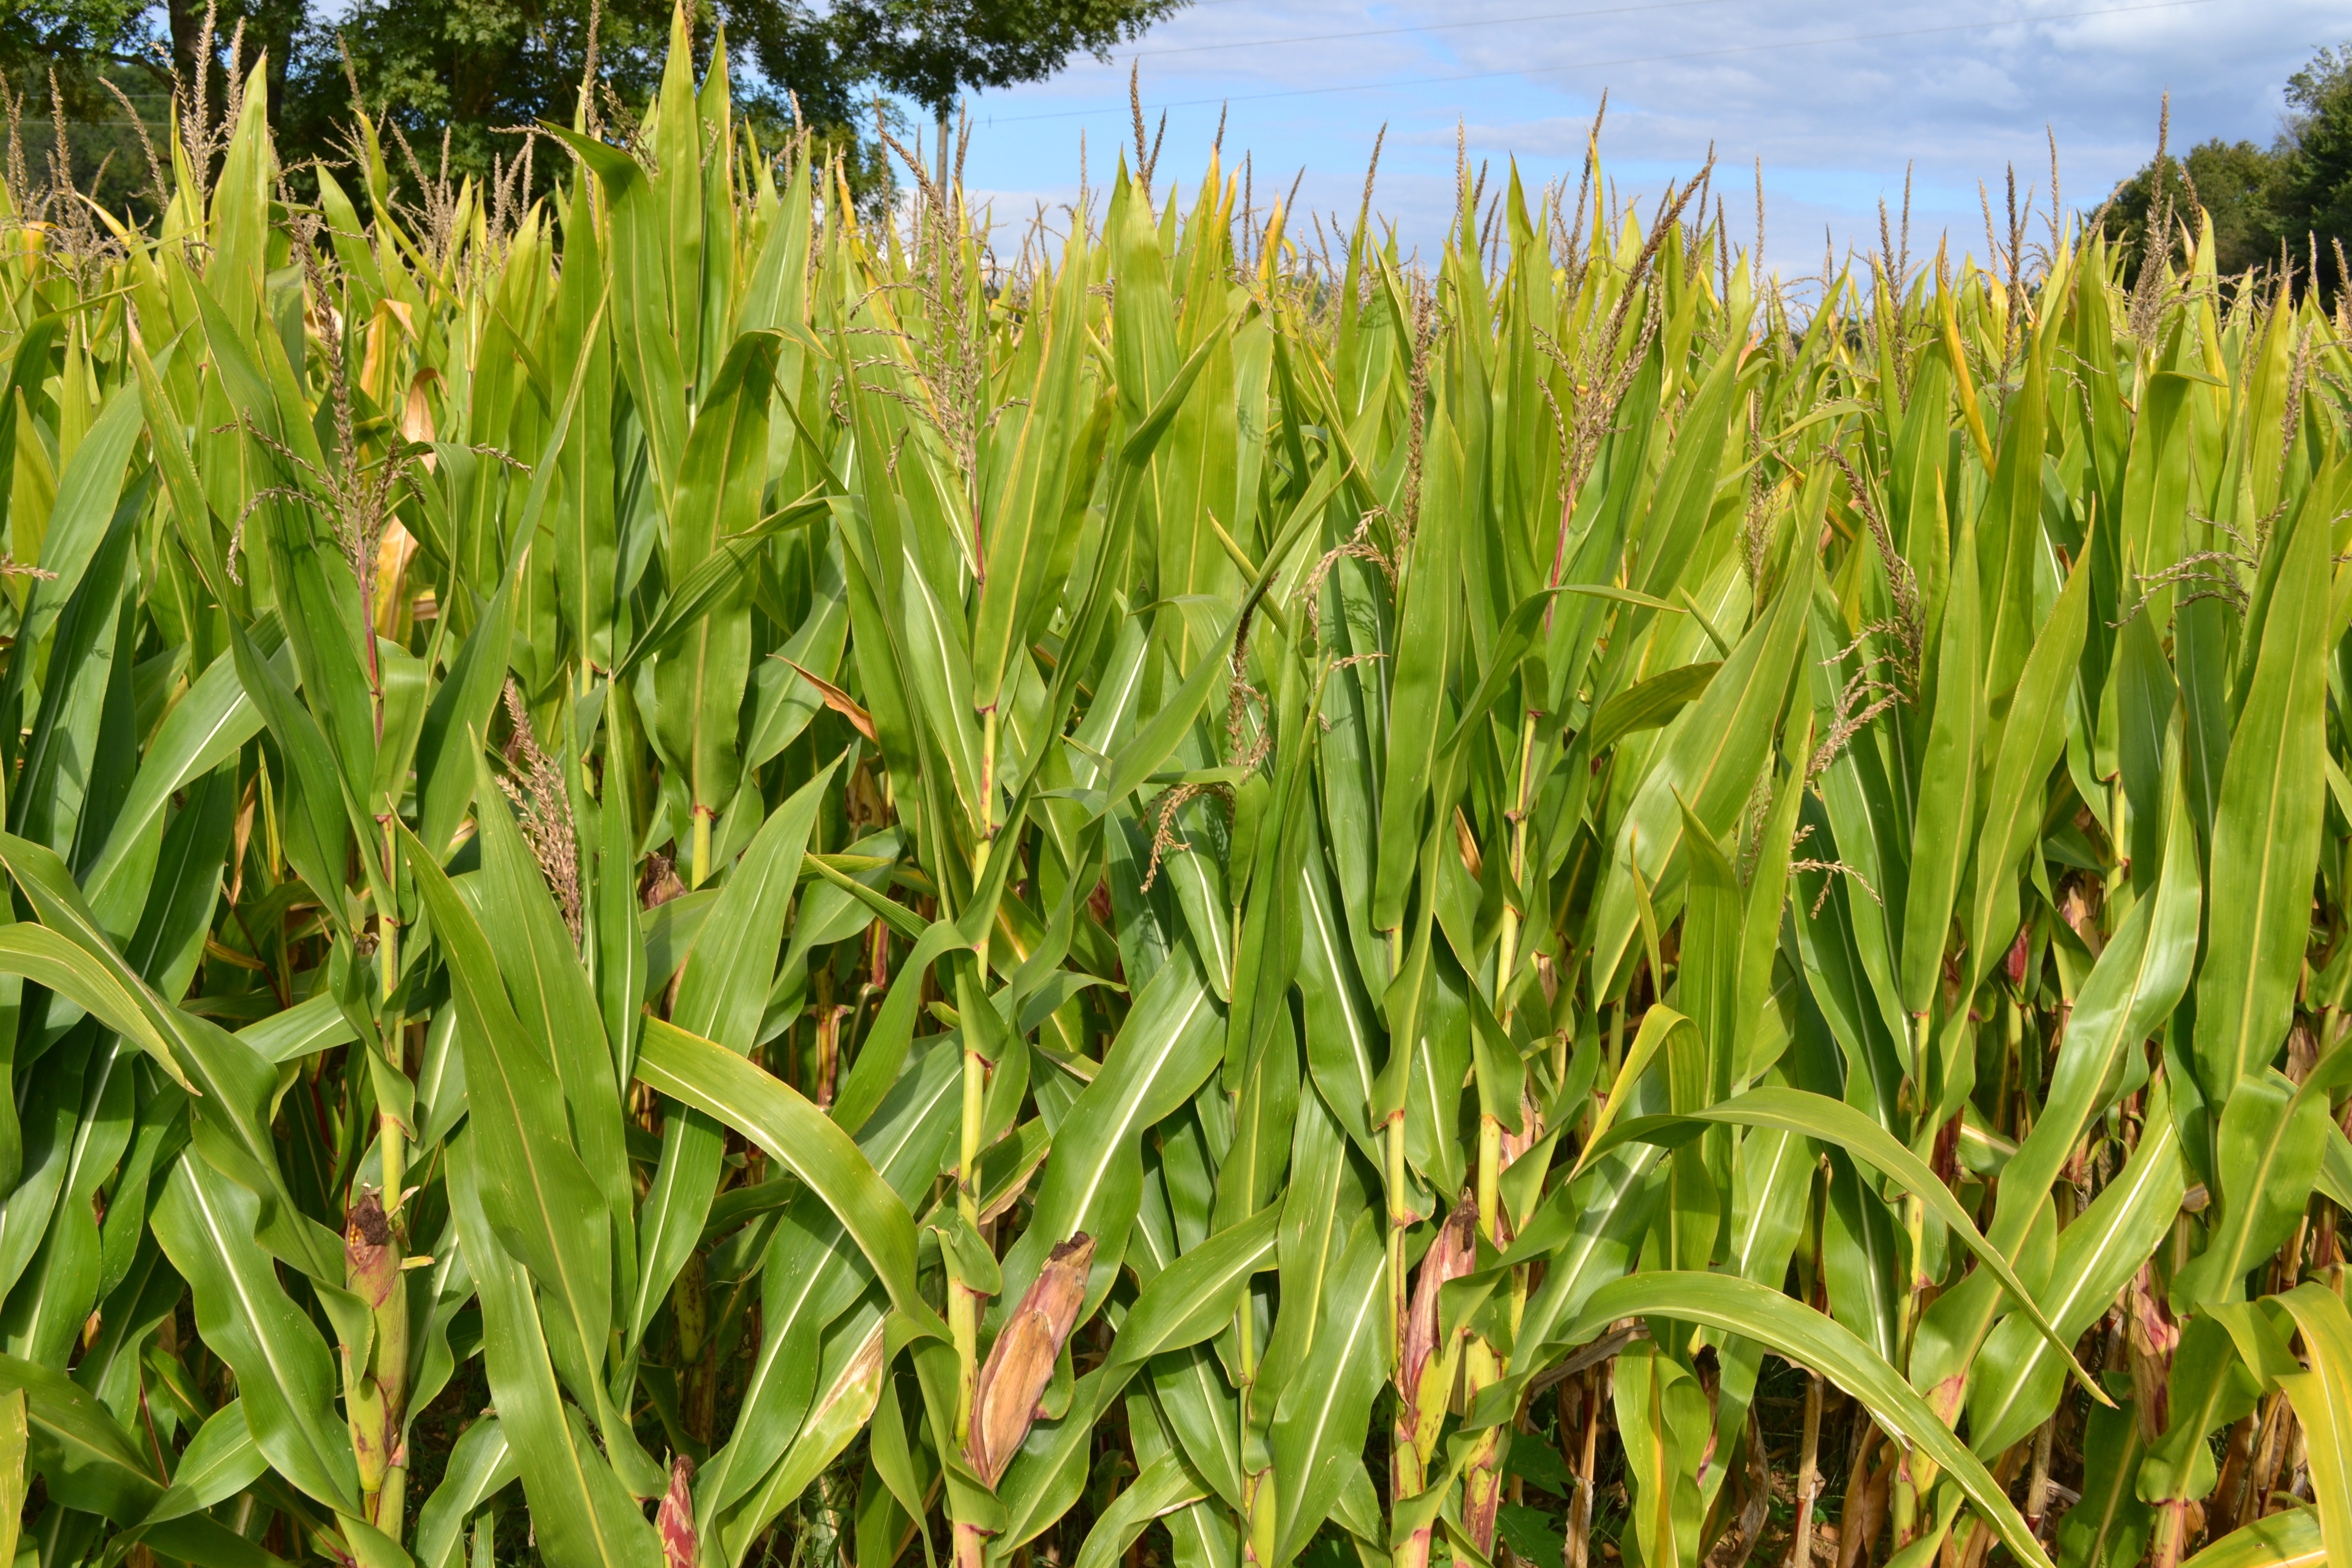
landscape, nature, grass, plant, field, lawn, prairie, flower, summer, food, harvest, crop, corn, agriculture, agricultural, fields, epi, culture, cereals, paddy field, commodity, corn fields, but sunny, grass family, food grain